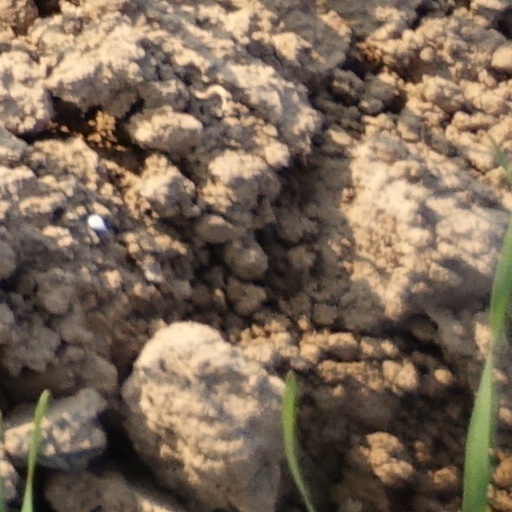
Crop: wheat